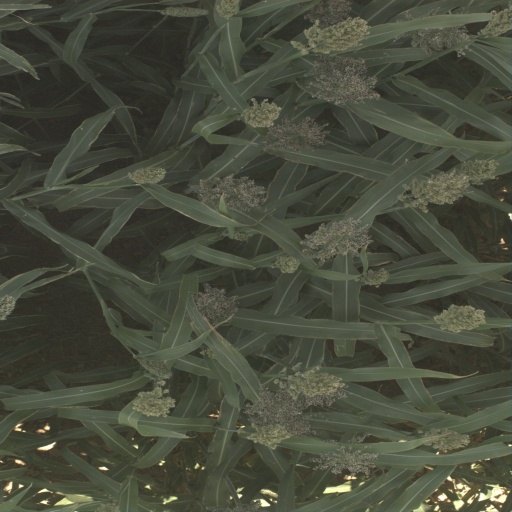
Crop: sorghum